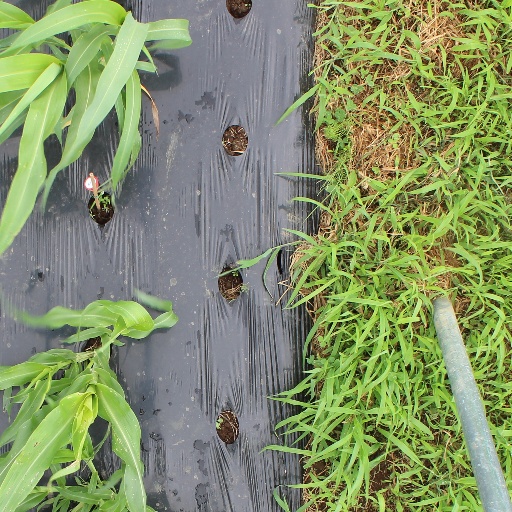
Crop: sorghum